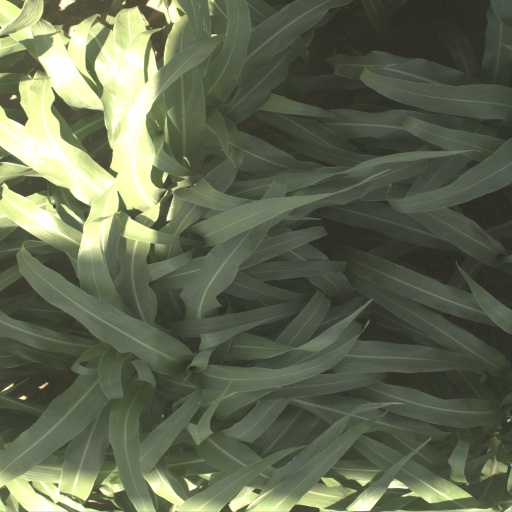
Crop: sorghum